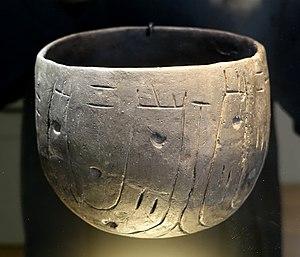
Le VIᵉ millénaire av. J.-C. a débuté le 1ᵉʳ janvier 6000 av. J.-C. et s’est achevé le 31 décembre 5001 av. J.-C. dans le calendrier julien proleptique.